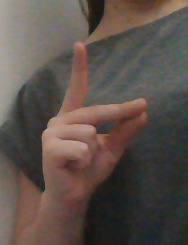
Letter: ta